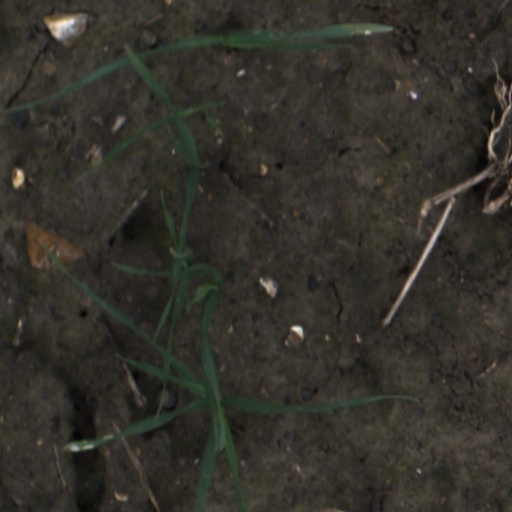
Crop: wheat